Montana Bluff

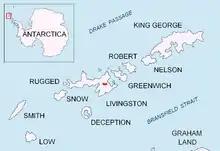
Location of Bowles Ridge on Livingston Island in the South Shetland Islands

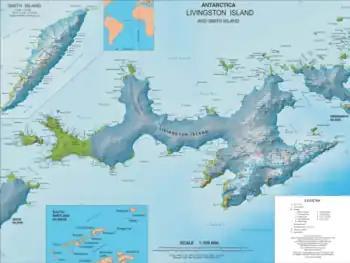
Topographic map of Livingston Island and Smith Island

Montana Bluff is an ice-covered peak rising to 670 m at the end of a side ridge running south-southeast from Ticha Peak in central Bowles Ridge, Livingston Island. Surmounting Perunika Glacier to the west and southwest, and Huron Glacier to the east and southeast. It is named after the city of Montana in Northwestern Bulgaria.